Rampart crater

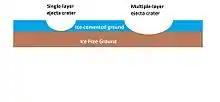
Single-layer ejecta craters only penetrate into the icy upper layer, as shown on the left. Multiple-layer ejecta craters go all the way through the icy layer and somewhat into the lower, ice-free layer (right).

Another type of rampart crater is called a double-layered ejecta (DLE) crater. It displays two lobes of ejecta. Related to these are (MLE) craters that have more than 2 or more layers of ejecta. They are larger than single layered ejecta craters, having an average diameter of 22 km. Their ejecta are about 2.2 radii from the crater rim. They are more concentrated near the equator (mostly between 40 degrees from the equator).